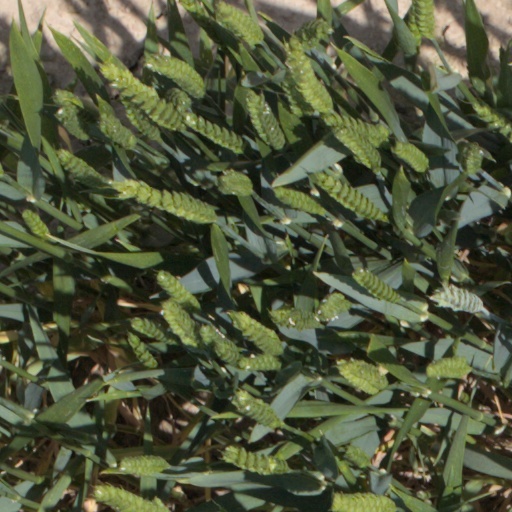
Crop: wheat